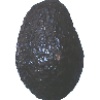
Label: Avocado ripe 1